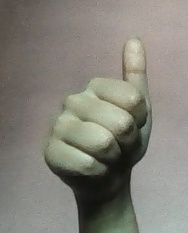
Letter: aleff